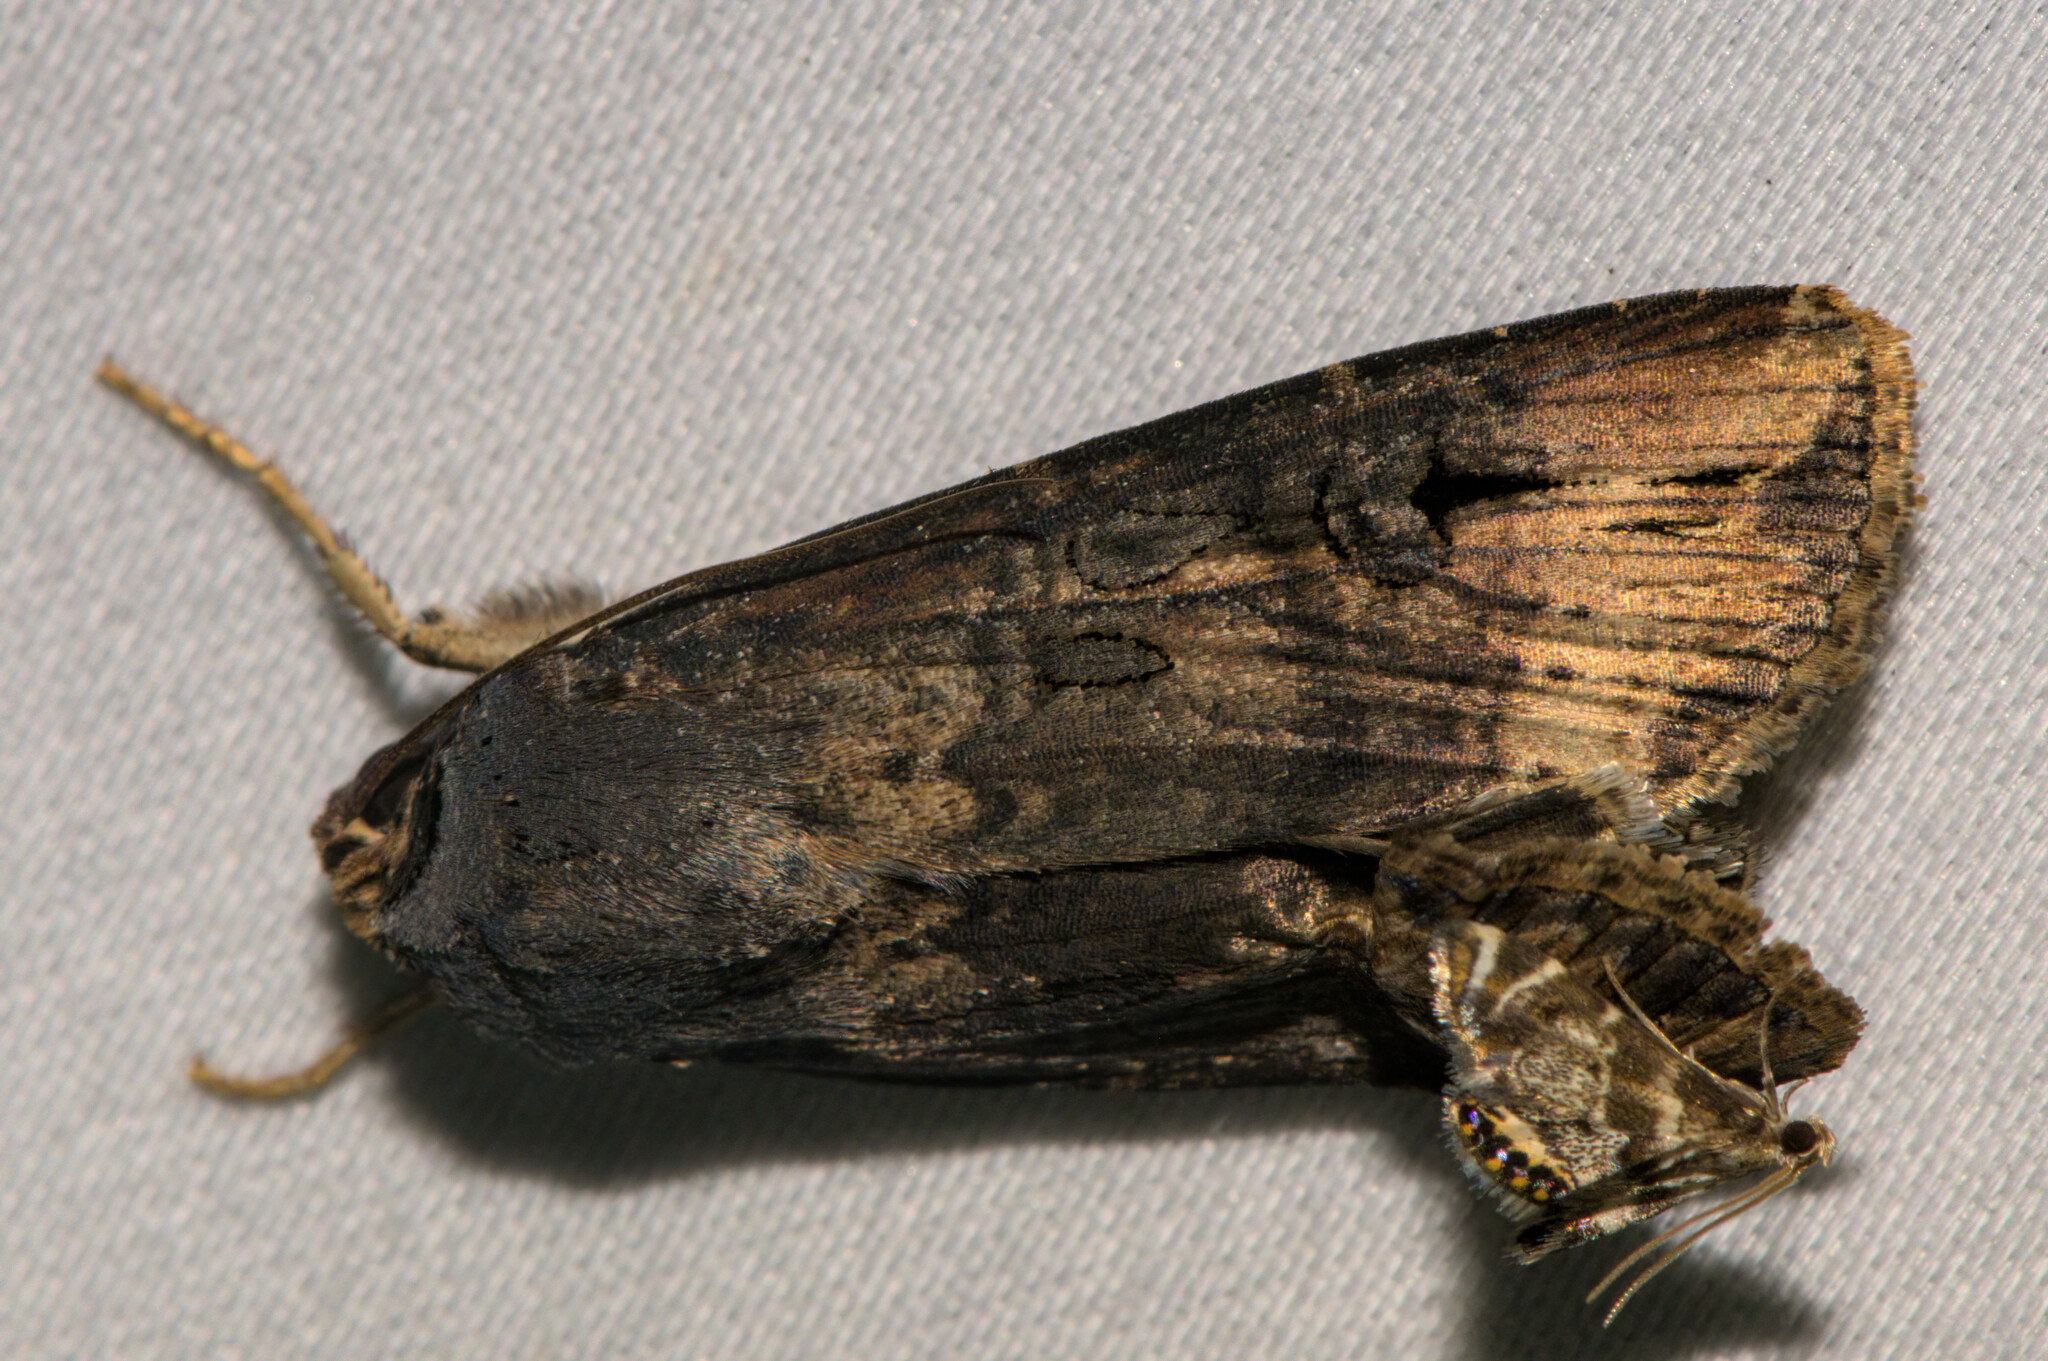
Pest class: cutworms